Smallville season 2

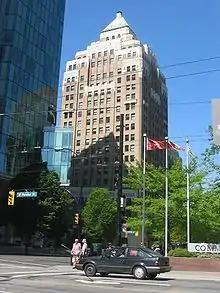
The Vancouver Marine Building had always been Al Gough and Miles Millar's ideal location to be the series' "Daily Planet", which would make its first appearance in season two's "Insurgence".

At times, production designer David Willson has to build entire sets, or props for sets, from scratch instead of finding an available alternative. For "Witness", David Willson found an abandoned warehouse to use for the scene where Clark is thrown into a furnace by the three kryptonite-powered thieves. In the warehouse, Willson built a , blast furnace. In "Visitor", David Willson and his production crew built a "practical, functioning" tower for the scene in the woods where Cyrus attempts to call for his alien transport. Willson's inspiration came while working on "Love Field", starring Denzel Washington and Michelle Pfeiffer. While working on the project, Willson met a man named Bowler Simpson, who had built a memorial, to his deceased daughter, out of old license plates and STOP signs. Willson used this image when constructing Cyrus's tower. Even though the tower was physically built, Entity FX still stepped in to create 2-D light beams located on the tower. Willson also likes to add elements to his sets that correlate thematically with the episode, like in "Red", where Clark is exposed to red kryptonite. Here, Willson emphasized the "red theme"; working with director Jeff Woolnough, Willson tried to make sure there was something red "popping-out" to catch the audiences' attention in each scene. This would include red objects in the foreground and background, as well as red lenses added to the cameras. Going along with the theme of colors in the show, Metropolis was given a "glass and steel and blue wash of color" for the look of the city. The crew found a new building in Vancouver, which was not yet occupied, and turned it into LuthorCorp plaza. By coincidence, the building sat neighboring the Marine Building, which Gough and Millar had always seen as becoming the "Daily Planet" building for the series, as the Marine Building held an "art deco structure from the 1930s" they felt embodied what their version of the "Daily Planet" would look like.